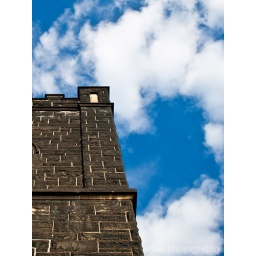
tower in the clouds